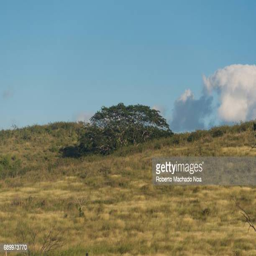
beautiful countryside lone tree standing in center of a dry grass field tropical climate green and blue colors in nature